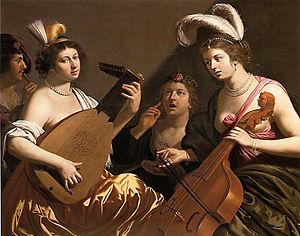
Jan Hermansz. van Bijlert ou Van Bylert, Van Bylaert, ou encore, en italien, Giovanni Bilardo est un peintre néerlandais du siècle d'or qui compte parmi les peintres caravagesques d’Utrecht.